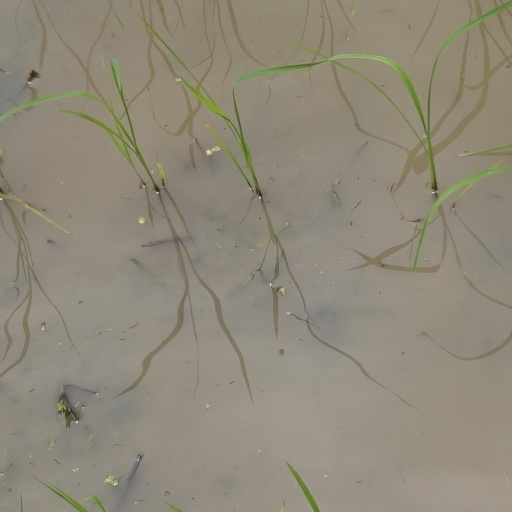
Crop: rice